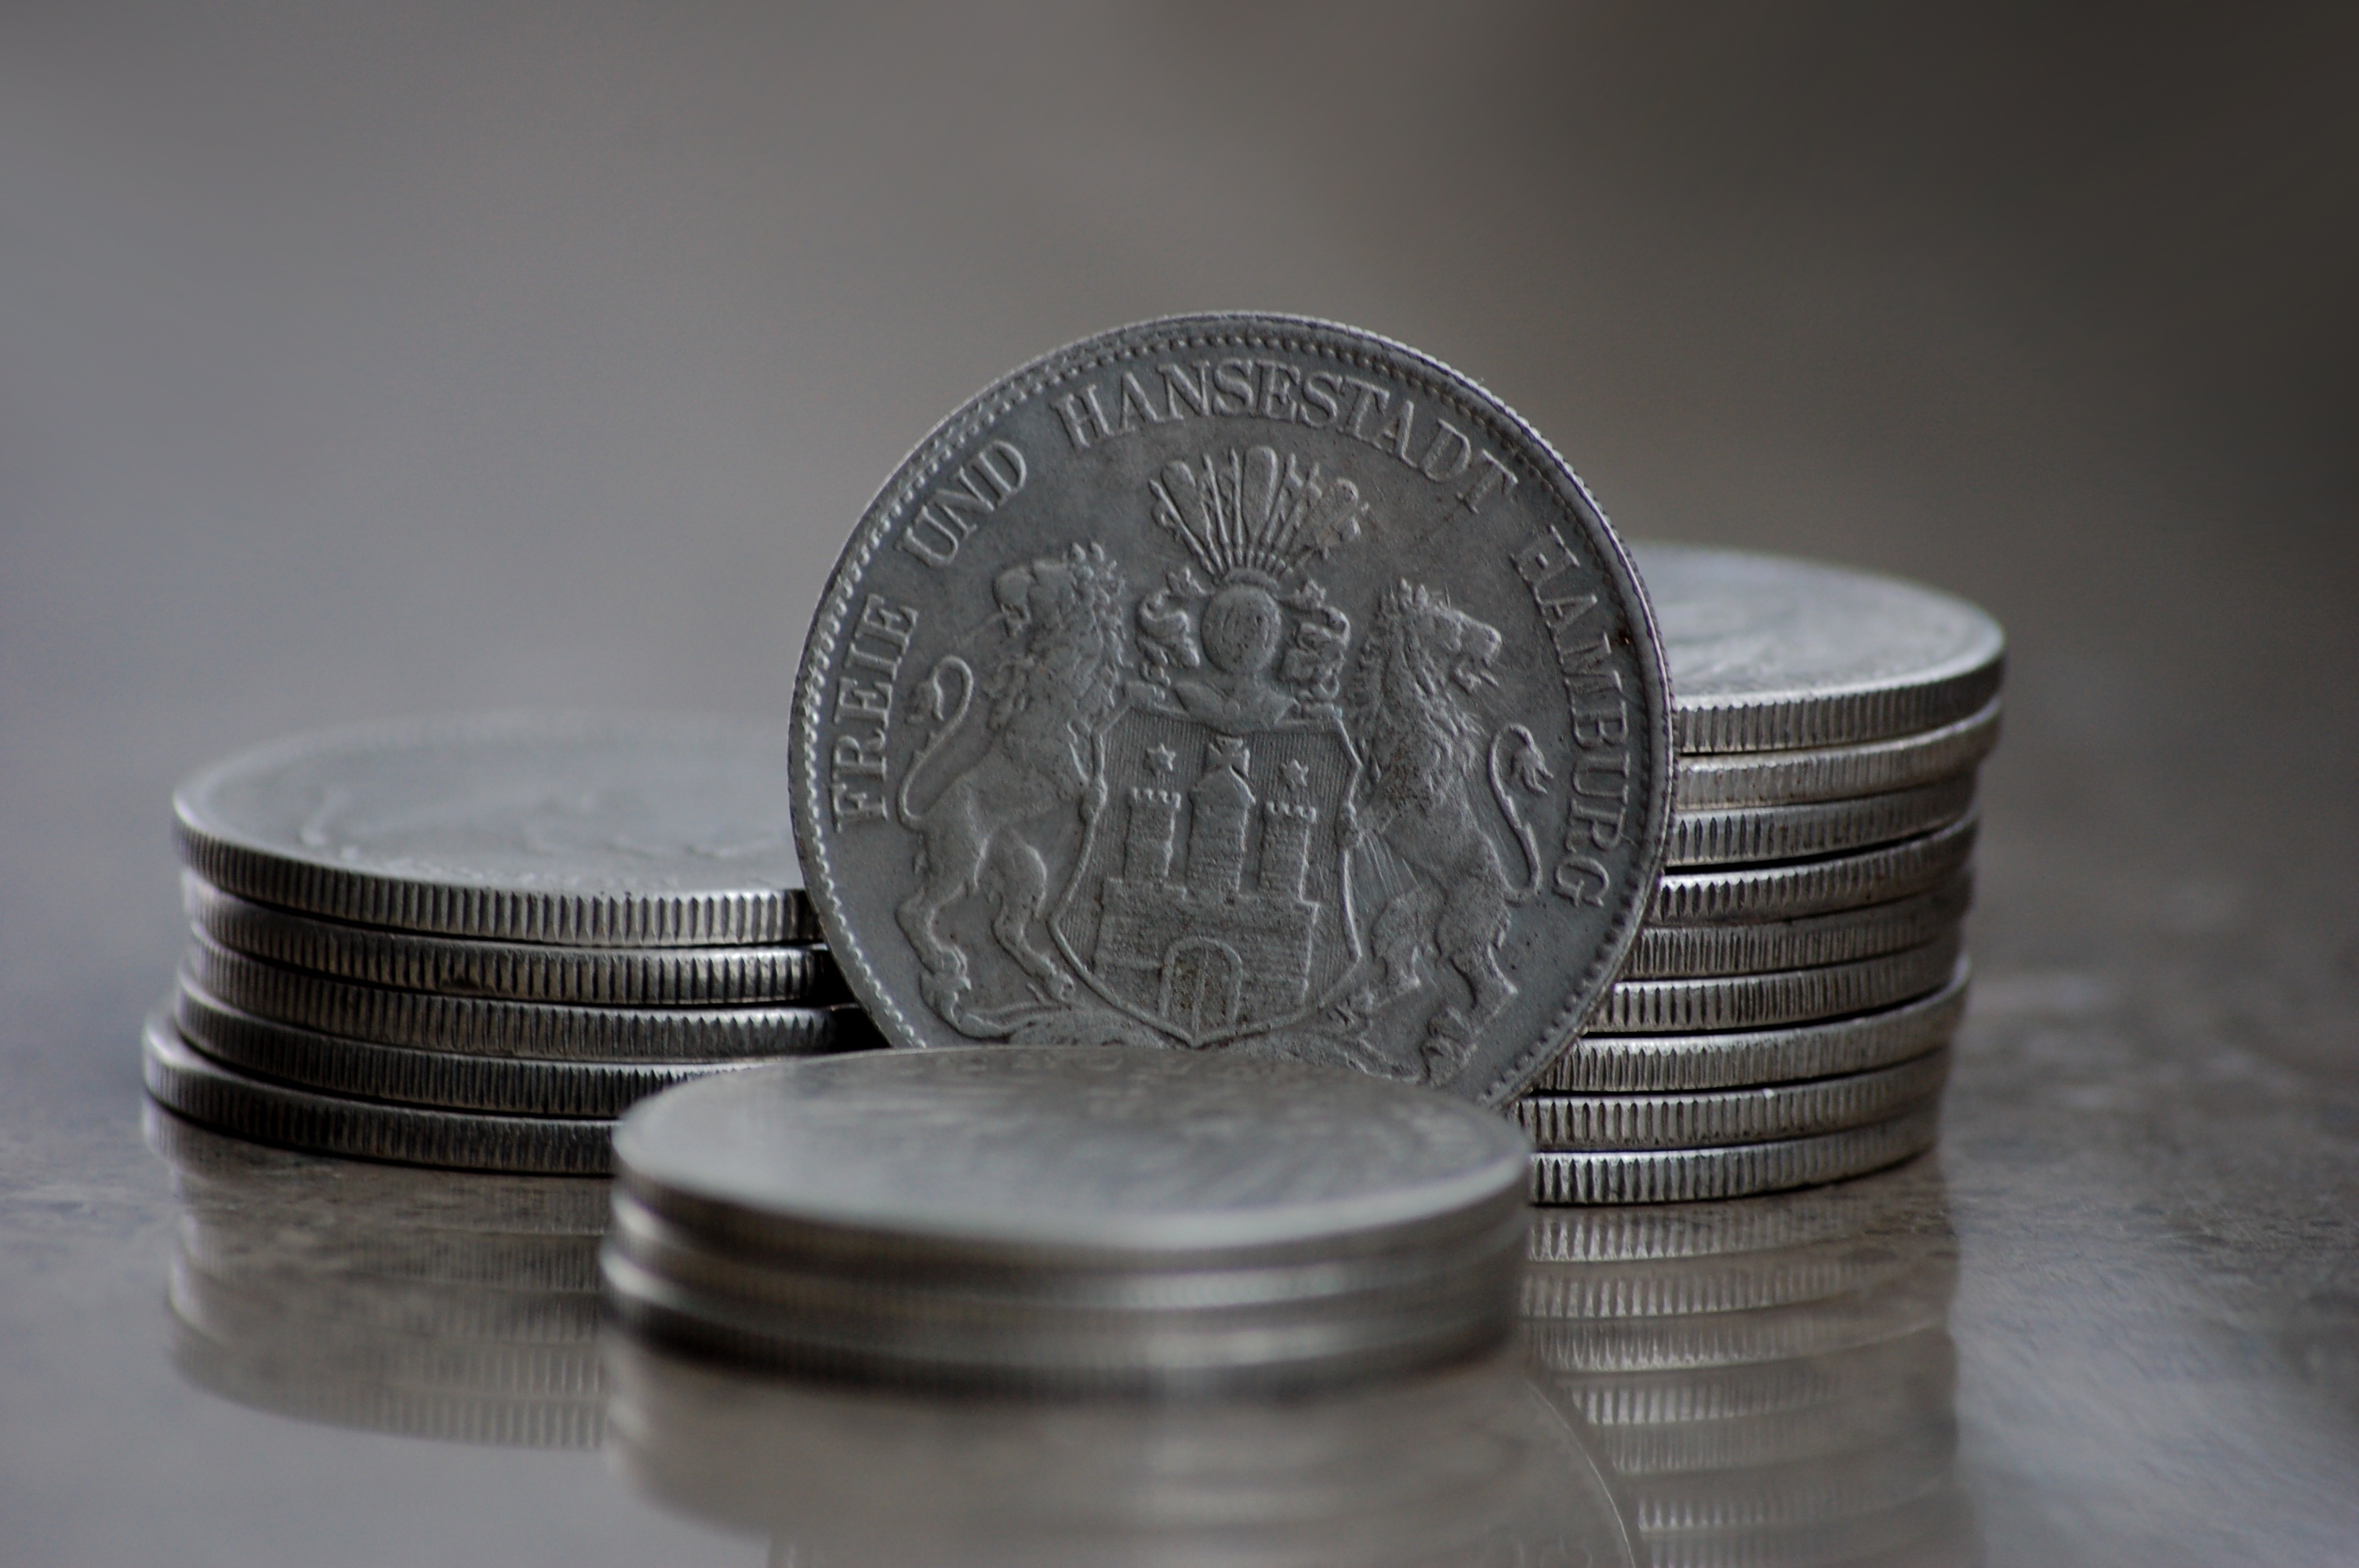
old, metal, money, material, cash, silver, currency, coin, germany, numismatic, coins